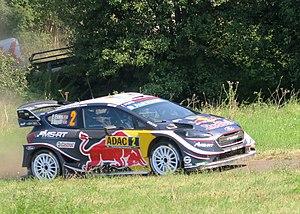
Le Rallye d'Allemagne 2018 est le 9ᵉ rallye du Championnat du monde des rallyes 2018 et la 36ᵉ édition de l’épreuve. Il se déroule sur 18 épreuves spéciales. Il est remporté par le duo estonien Ott Tänak et Martin Järveoja, qui signe sa troisième victoire de la saison.